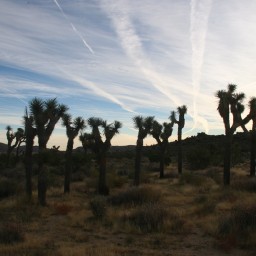
Cloud type: Cirrostratus (Cs)